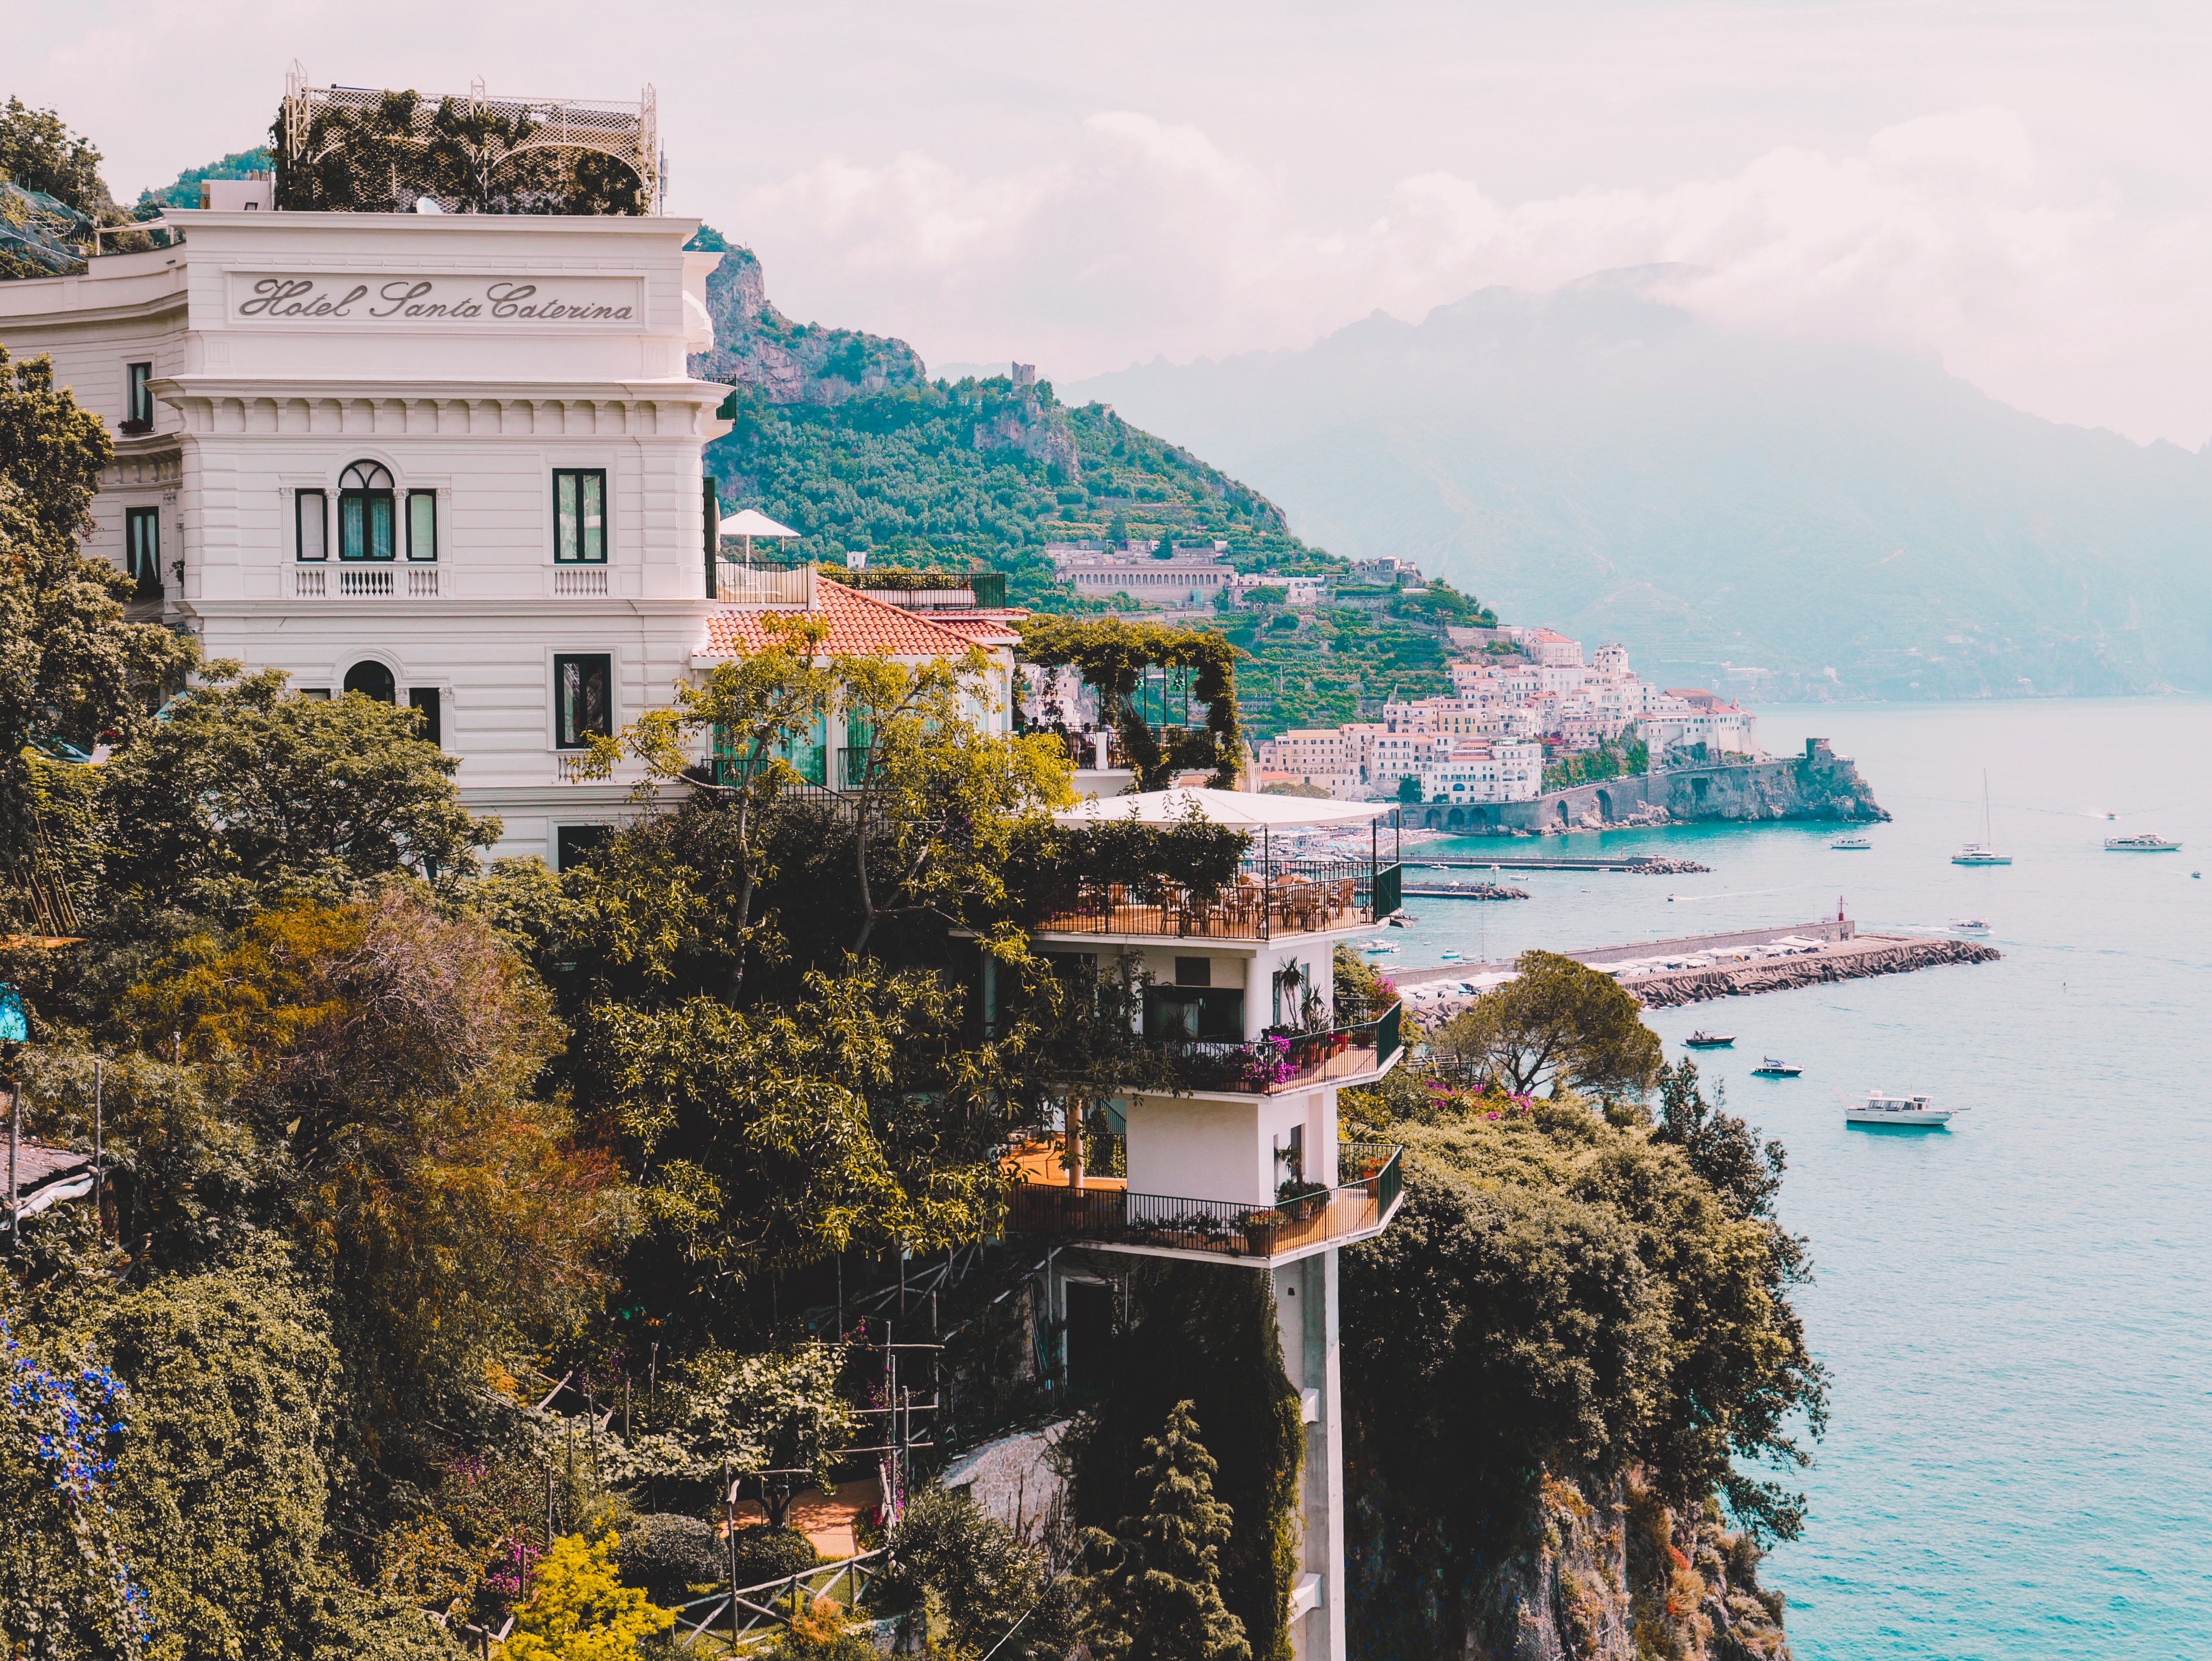
sky, town, sea, tree, coast, architecture, tourism, house, city, hill station, coastal and oceanic landforms, building, promontory, cliff, vacation, mountain, terrain, hill, rock, bay, travel, plant, world, ocean, village, road